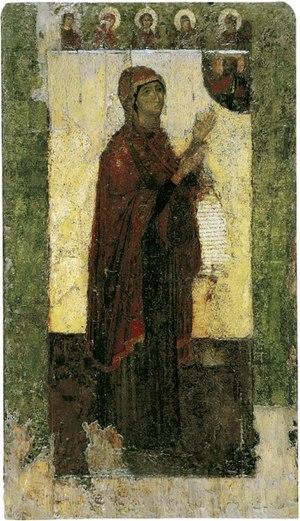
L'icône de Bogolioubovo de la Mère de Dieu ou Théotokos de Bogolioubovo est une icône vénérée au sein de l'Église orthodoxe russe, réalisée au XIIᵉ siècle, à la demande d'André Iᵉʳ Bogolioubski, en souvenir d'une apparition de la Vierge Marie. Cette icône, qui est parmi les plus anciennes de Russie, est considérée comme miraculeuse. Elle est fêtée le 1ᵉʳ juillet.
Les icônes russes pré-mongoles sont les icônes datant des XIᵉ siècle, XIIᵉ siècle début du XIIIᵉ siècle qui ont été réalisées avant les invasions mongoles au milieu du XIIIᵉ siècle. Il ne faut toutefois pas isoler de manière exagérée, sinon quant à leurs dates précises de réalisation, les œuvres pré-mongoles et celles de la période postmongole. Après, comme avant l'invasion mongole, Novgorod, Pskov, Moscou continuent à puiser à la source de l'art byzantin.
Liste d'icônes russes anciennes créées en Russie avant et pendant la vie d'Alexandre Nevski.